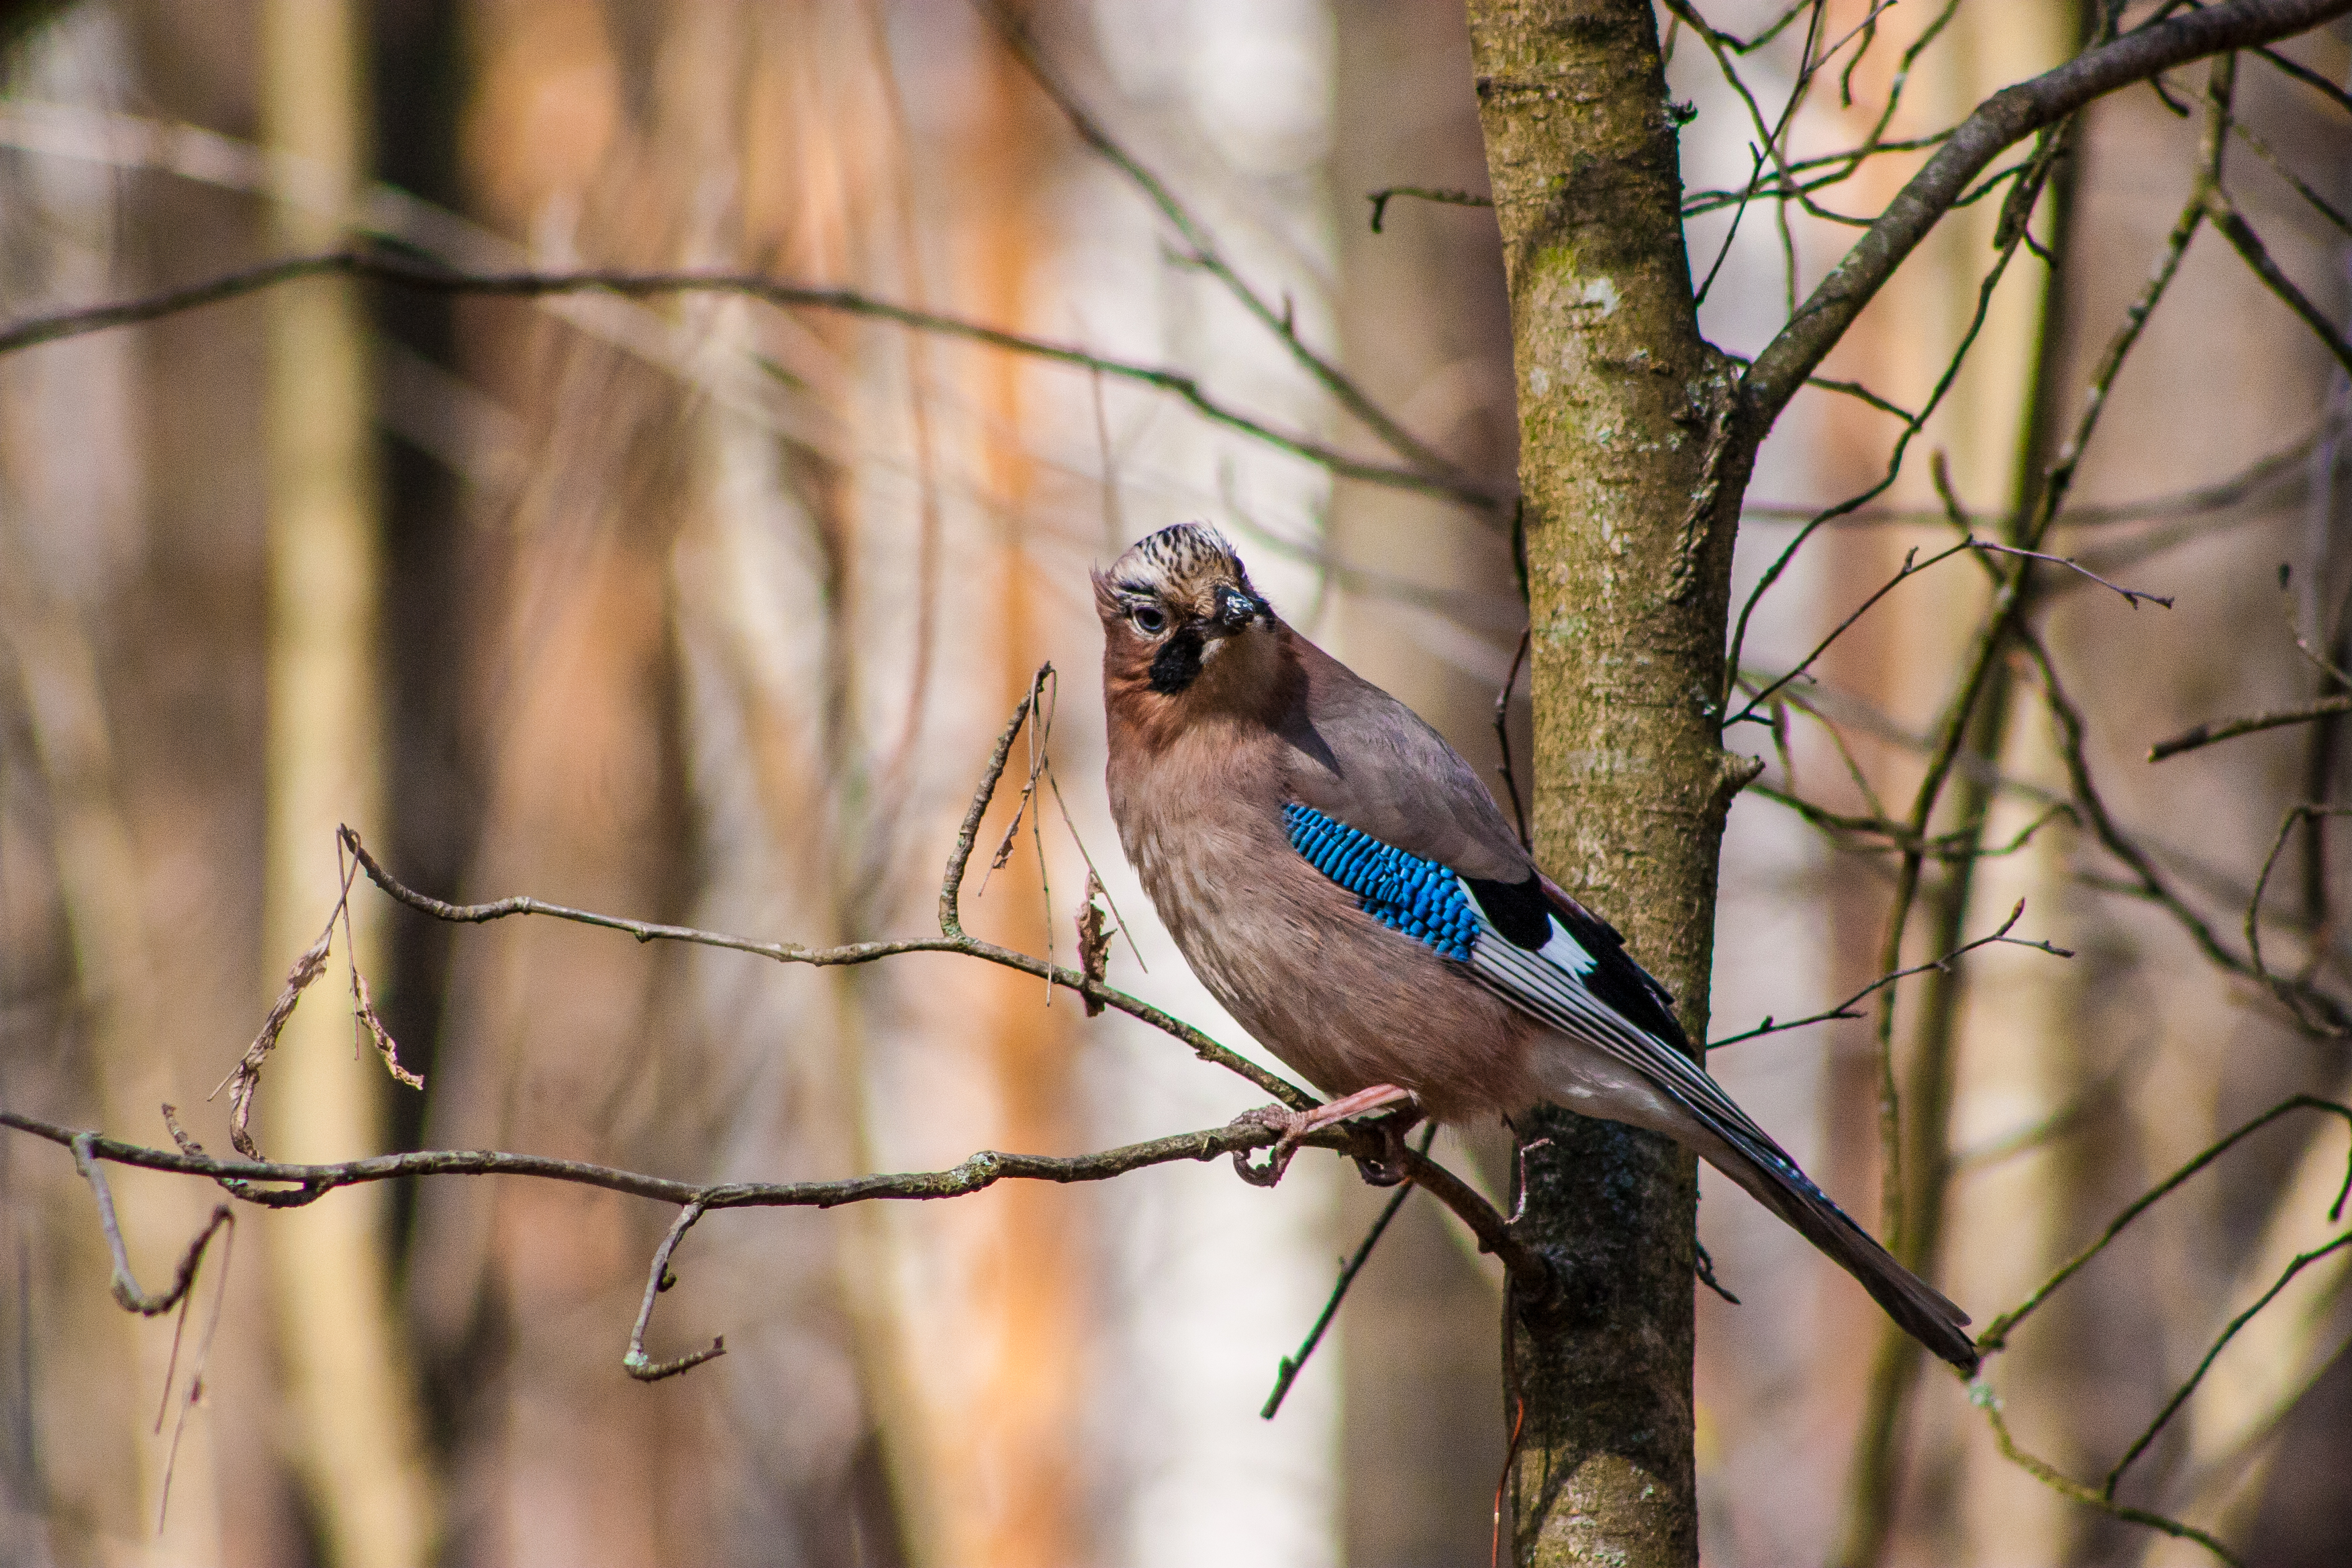
images, bird, eye, twig, wood, branch, blue jay, beak, feather, songbird, tree, natural material, bluebird, jay, tail, electric blue, perching bird, forest, wildlife, old world flycatcher, Steller s Jay, winter, finch, Northern hardwood forest, plant stem, crow like bird